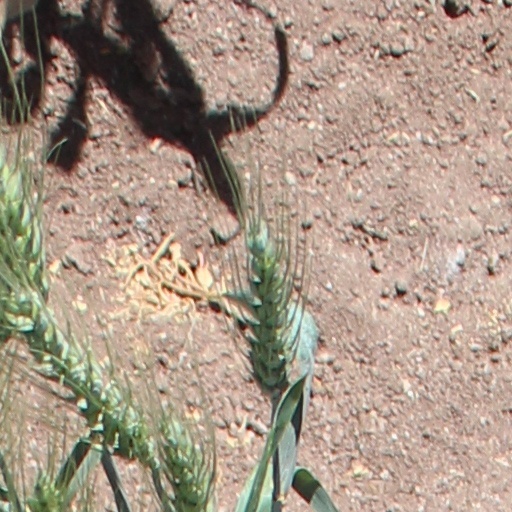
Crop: wheat